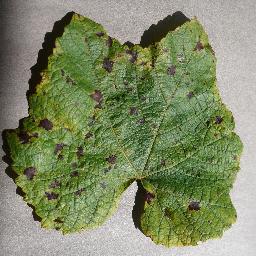
Label: Grape___Leaf_blight_(Isariopsis_Leaf_Spot)